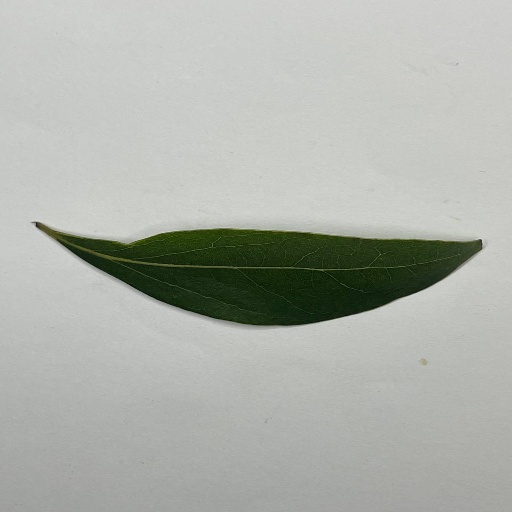
Species: Camphor
Leaf condition: Healthy Leaf